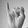
ASL letter: I